Castle of the Pico

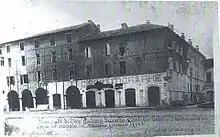
Ducal Palace of Mirandola, part of Pico castle (beginning of 20th century)

The largest surviving original structure of the castle of the Pico family is made up of the remains of the Duke's Palace, which overlooks the southern side of the castle, in front of the Teatro Nuovo. In the past, in this widening of the Costituente square, was organized the market of the horses. The facade is characterized by a noble portico resting on ten columns of pink marble, made on behalf of Alexander I Pico. From the portico, through an arched door profiled in ashlar, is the entrance to the inner courtyard and the "Galleria Nuova". On the western part the building there are the remains of the sixteenth-century "bastion of the castle", reinforced in 1576 by Fulvia da Correggio and connected to the mighty walls with a starry plan with 8 points that defended the city.